Land sailing

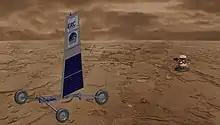
The "Zephyr" landsailing rover, a concept for a wind-propelled rover on the surface of Venus. Image from NASA John Glenn Research Center, for the NASA Innovative Advanced Concepts ("NIAC") project.

In 2012, NASA scientist Geoffrey A. Landis proposed that a sail could be used for propulsion of a rover on Venus or other planets (NASA image here). According to "Popular Mechanics," it is "an ambitious proposal […] to develop a rover that works with Venus's topography and winds.